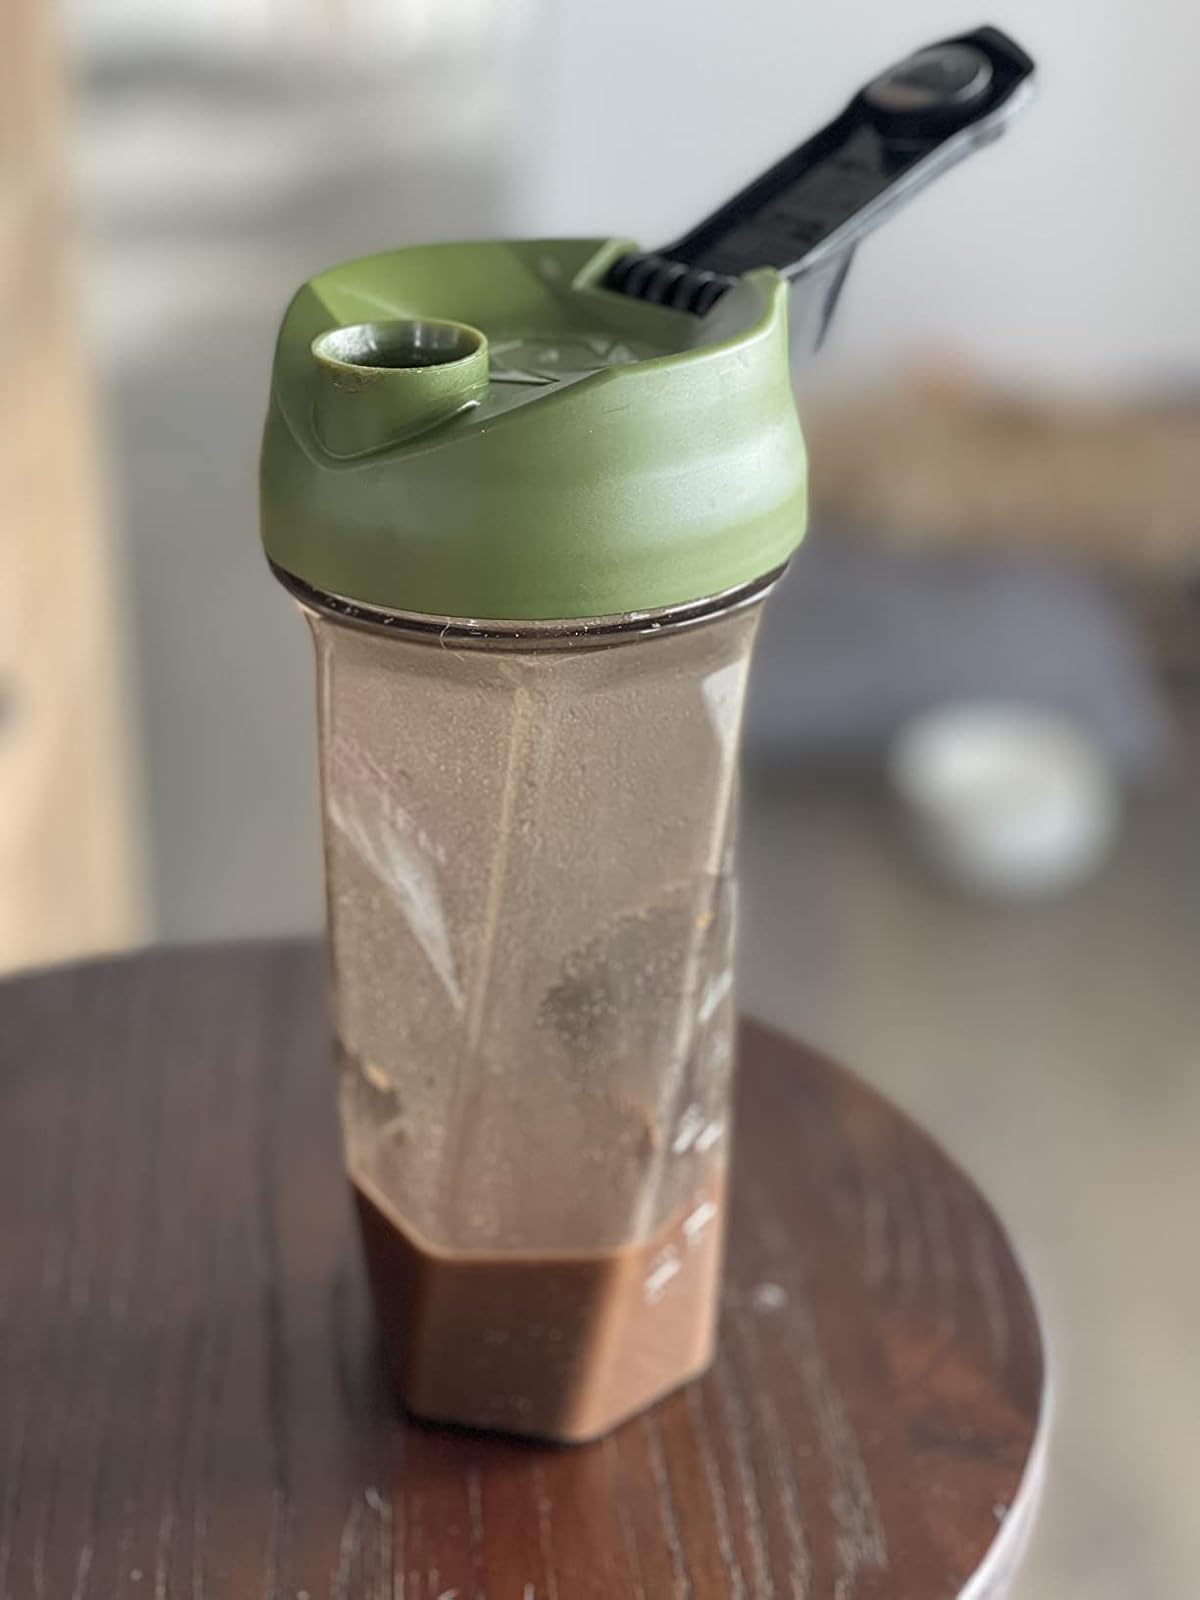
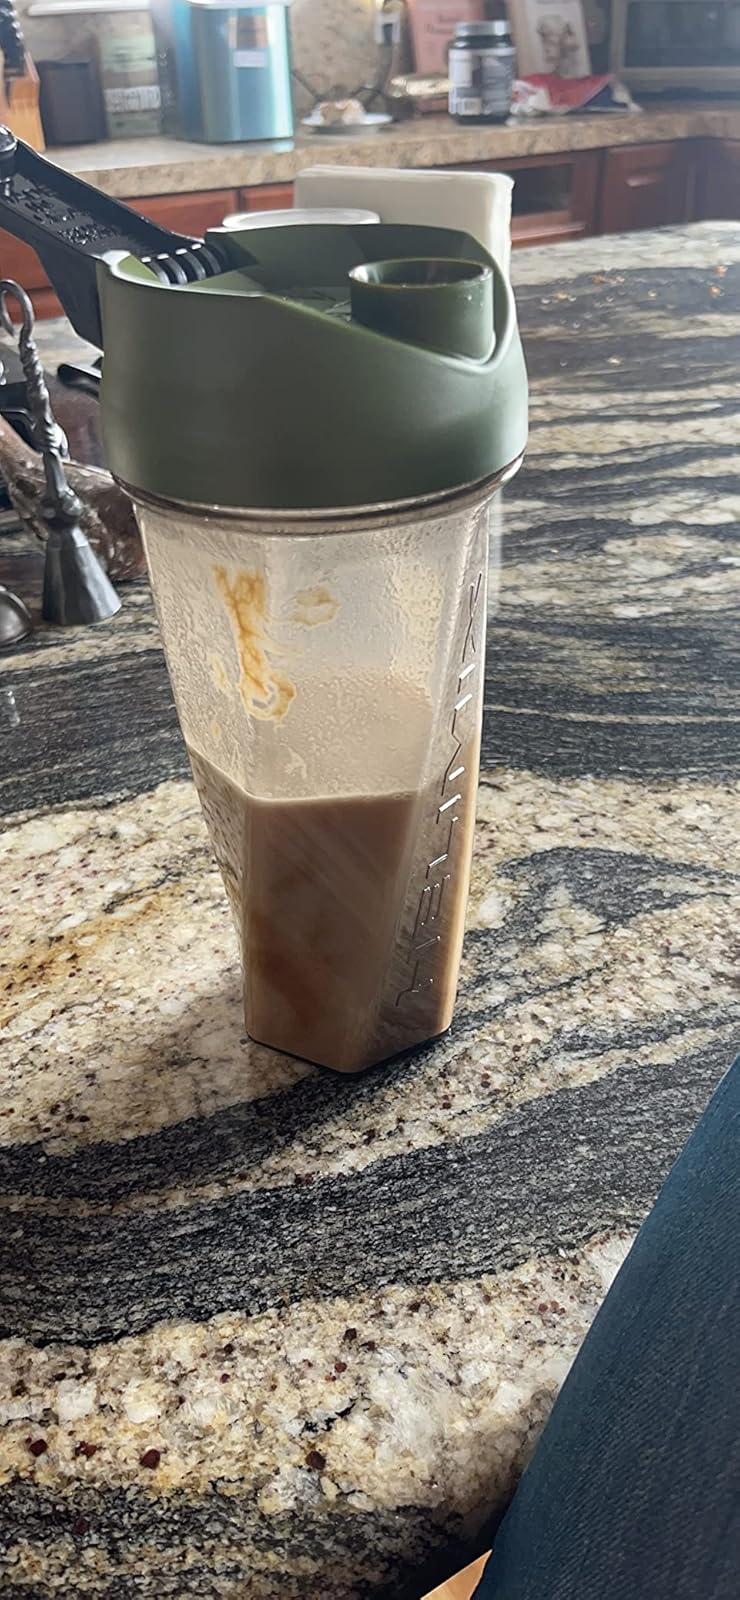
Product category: items_blender
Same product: yes